Battle of Beni Mered

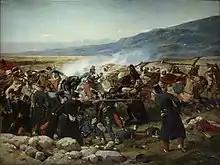

The Battle of Beni Mered took place in April 1842 between the French forces and the Algerian resistance from southern Algiers (Boufarik to Beni Mered in Blida Province). The French had established a military reserve camp around the town of Beni Mered between Blida and Boufarik.